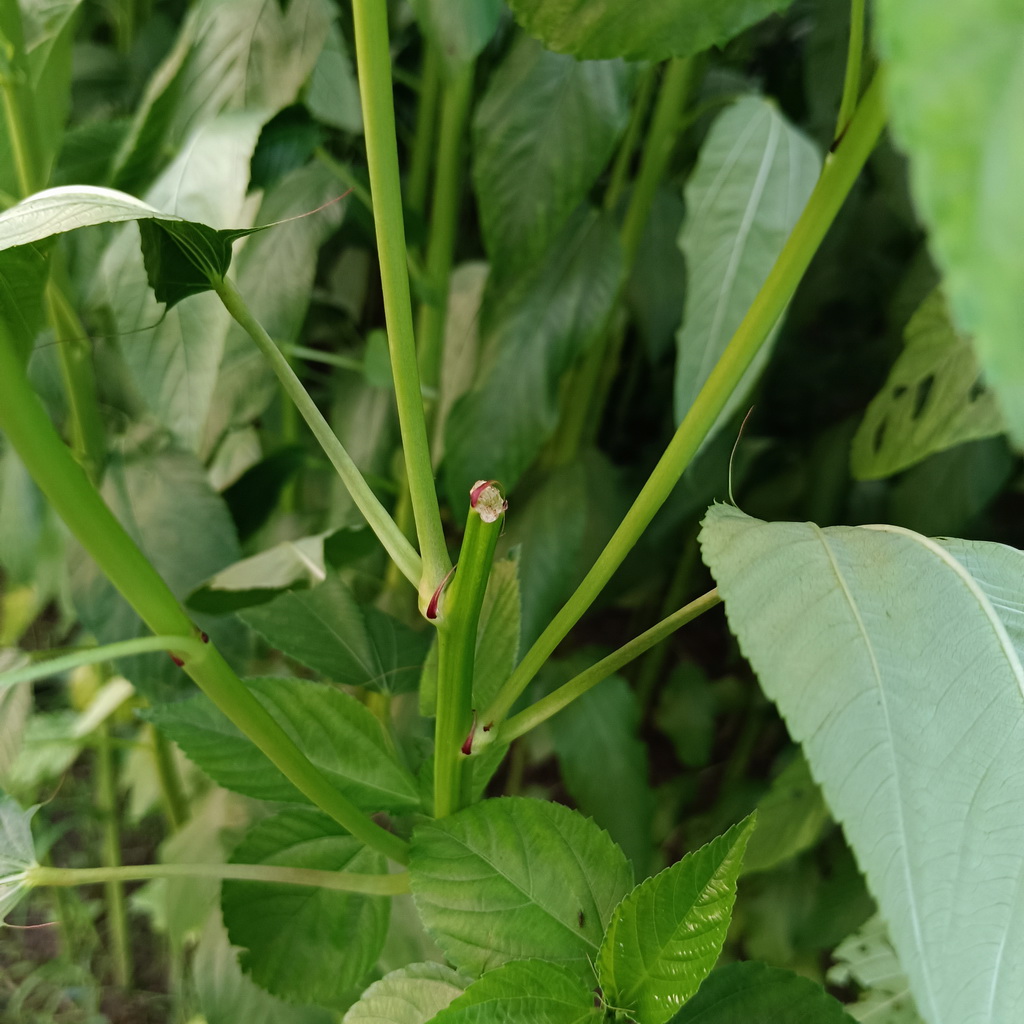
Label: Stem Soft Rot